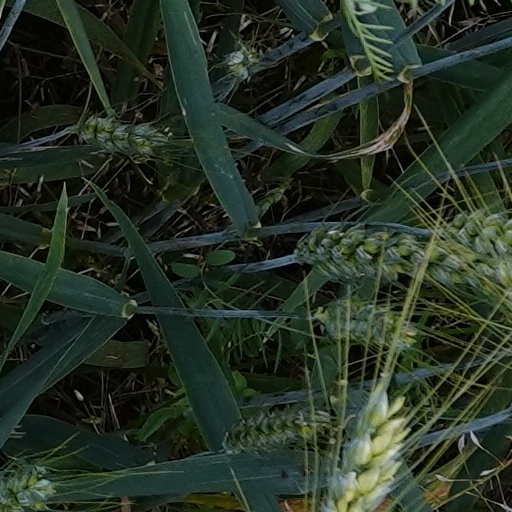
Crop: wheat